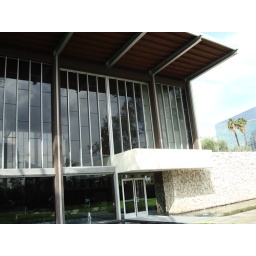
This white balcony was used in early days when it was a &amp;quot;drive-in&amp;quot; church.